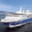
Label: ship